Sky position (RA, Dec in degrees): 325.543, -0.2877
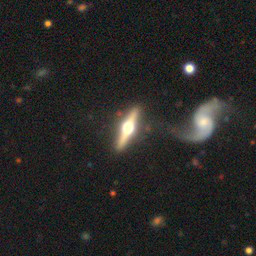
Galaxy morphology: Edge-on Galaxies with Bulge